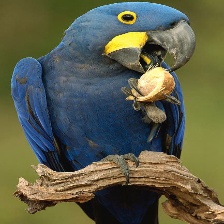
Species: HYACINTH MACAW
Scientific name: ANODORHYNCHUS HYACINTHINUS
ImageNet parent category: macaw